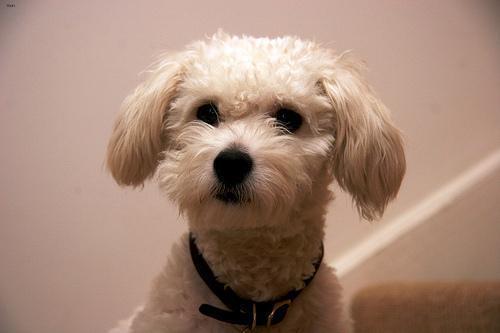
havanese